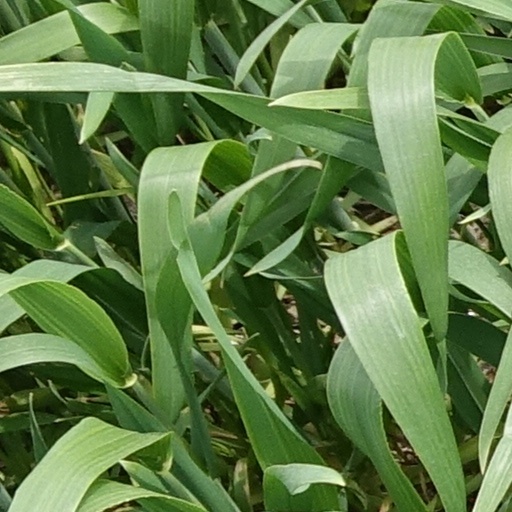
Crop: wheat